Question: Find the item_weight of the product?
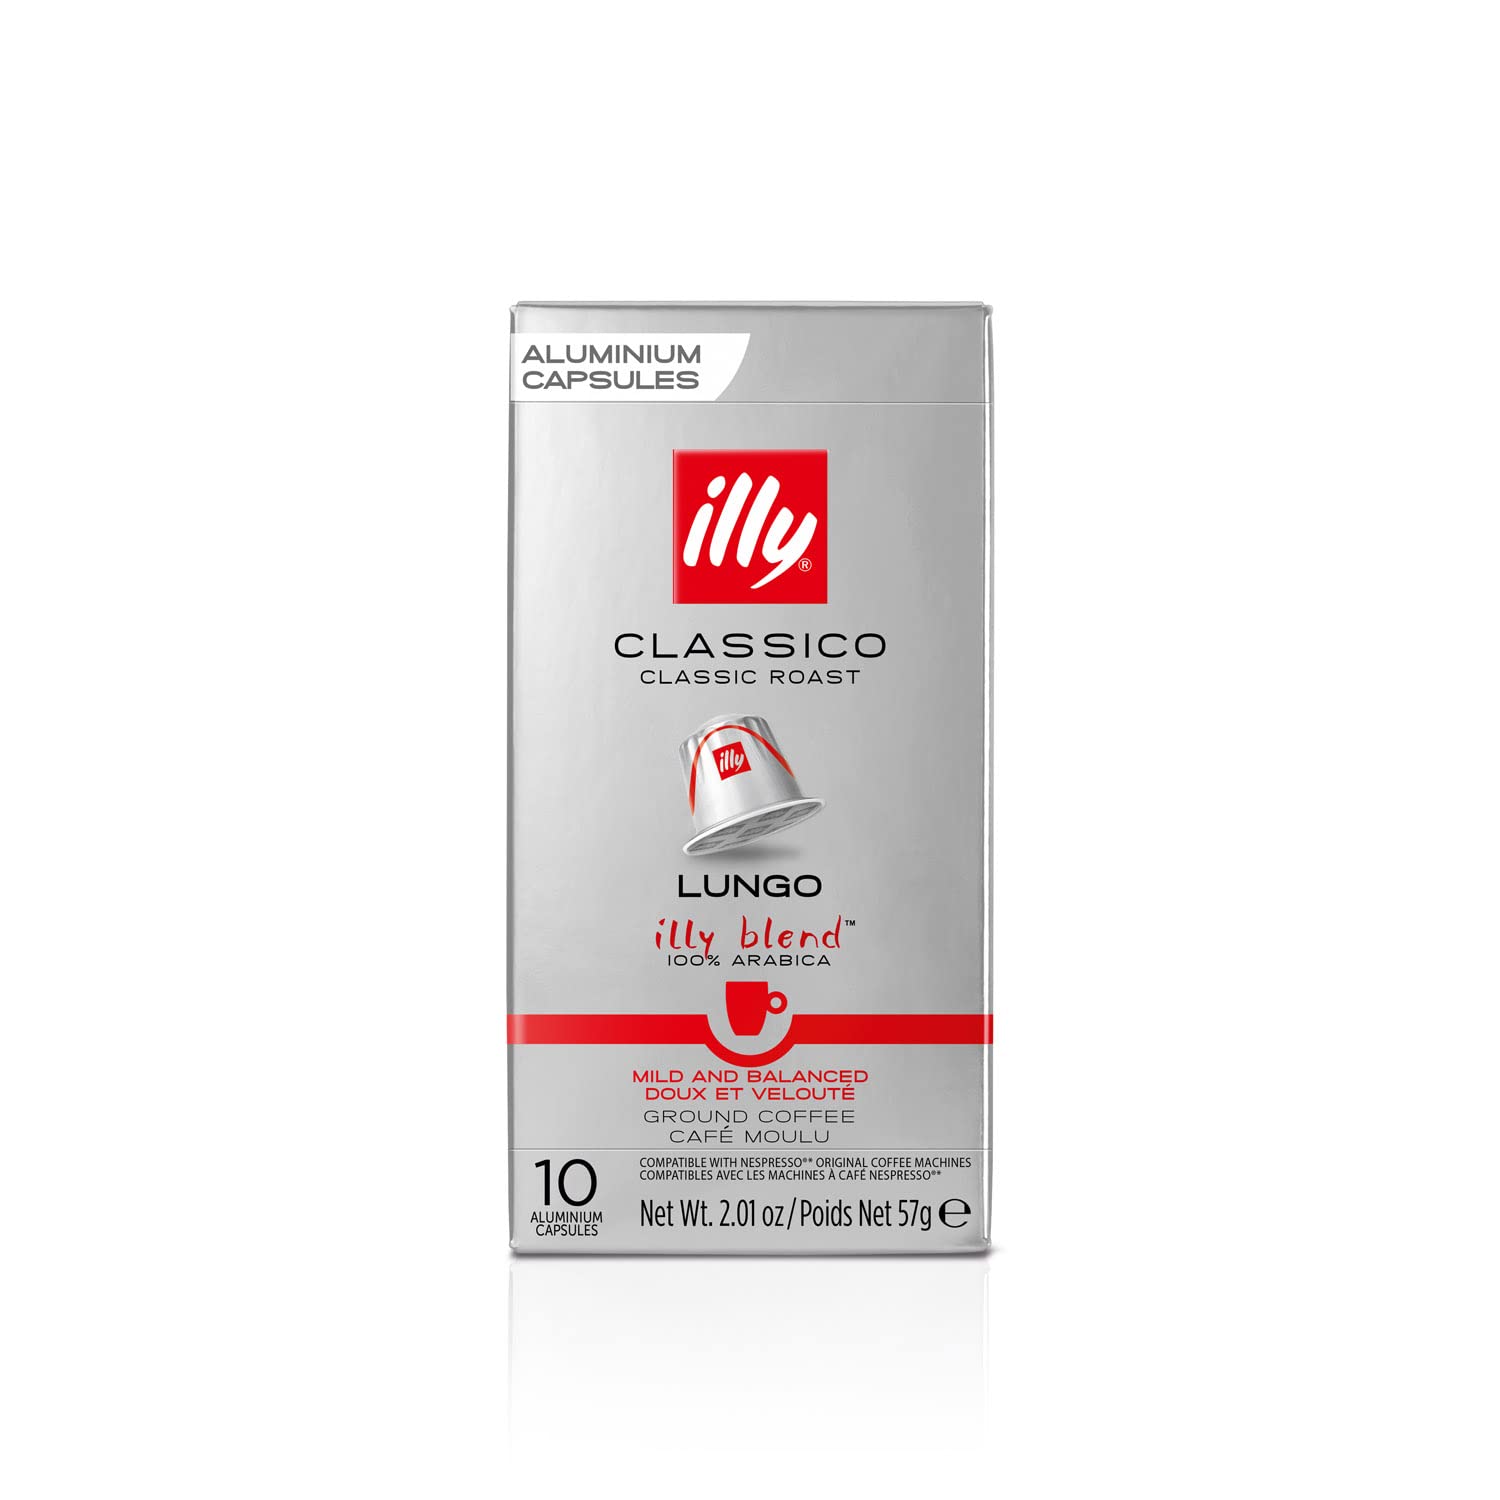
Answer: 57.0 gram